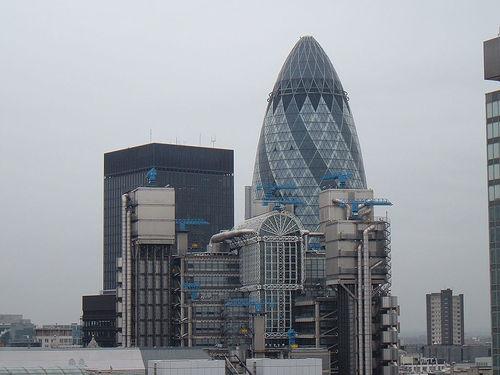
Weather: cloudy or overcast